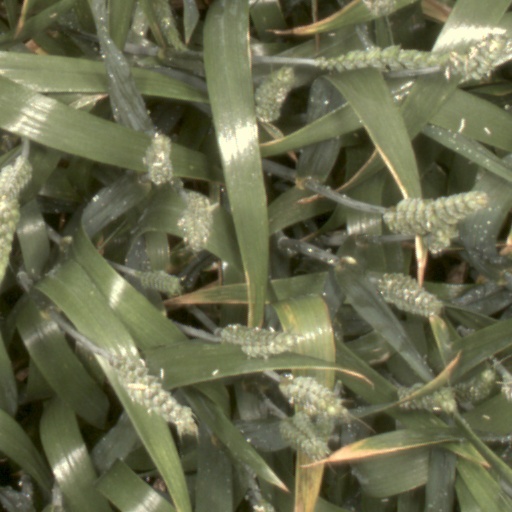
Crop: wheat